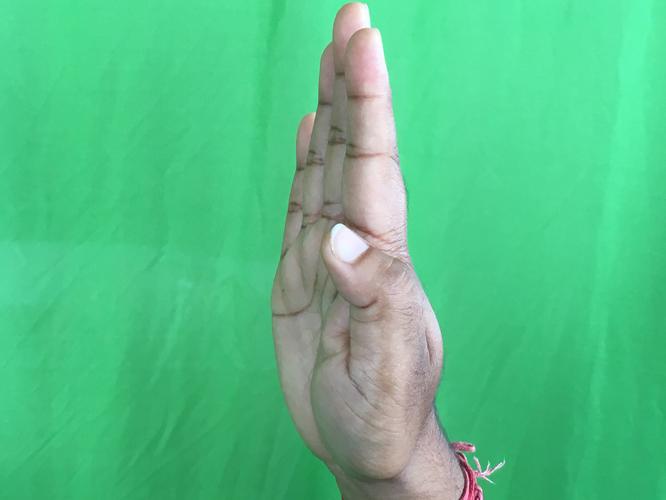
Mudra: Pathaka
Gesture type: single_hand